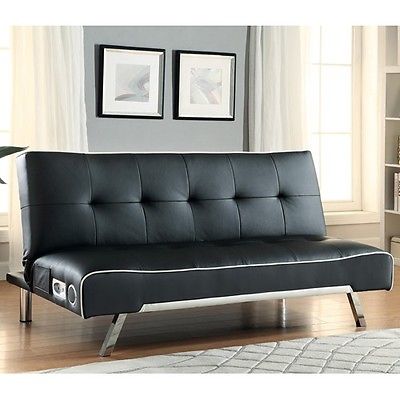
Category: sofa